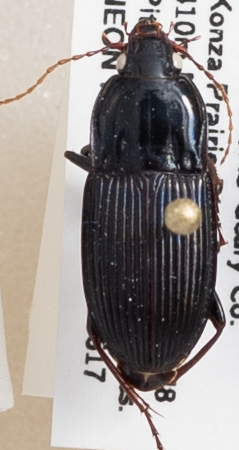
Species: Pterostichus permundus
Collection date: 2019-06-17
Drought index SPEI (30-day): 0.746
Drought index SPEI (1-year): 1.69
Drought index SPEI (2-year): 0.26